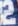
Number: 2